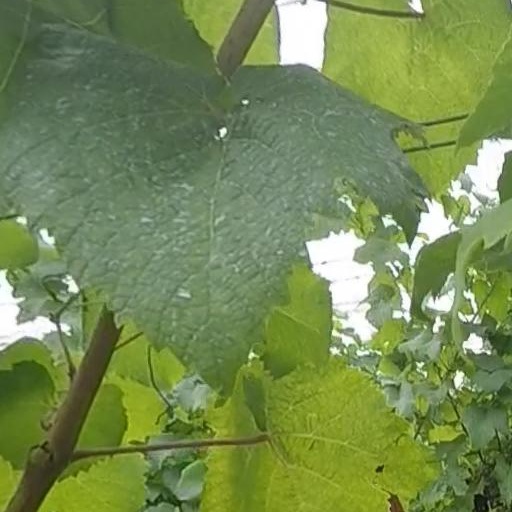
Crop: grape